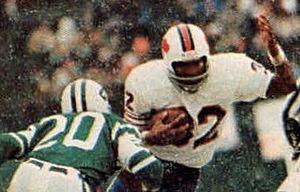
"Le prix du meilleur joueur de la NFL (MVP) est remis, chaque année depuis la saison 1957, par Associated Press à un joueur de la National Football League réputé avoir été ""le plus utile"" au cours de la saison régulière. Bien qu'il y ait eu de nombreux prix de NFL MVP décernés dans le passé, de nos jours, celui présenté par l'AP est considéré de facto comme le prix officiel et le plus prestigieux. Depuis 2011, la NFL organise la cérémonie annuelle des récompenses de la NFL au cours de laquelle elle met en avant le vainqueur du prix du meilleur joueur de l'année. Elle y remet également d'autres prix AP tels que le joueur offensif de l'année NFL et le joueur défensif de l'année NFL.